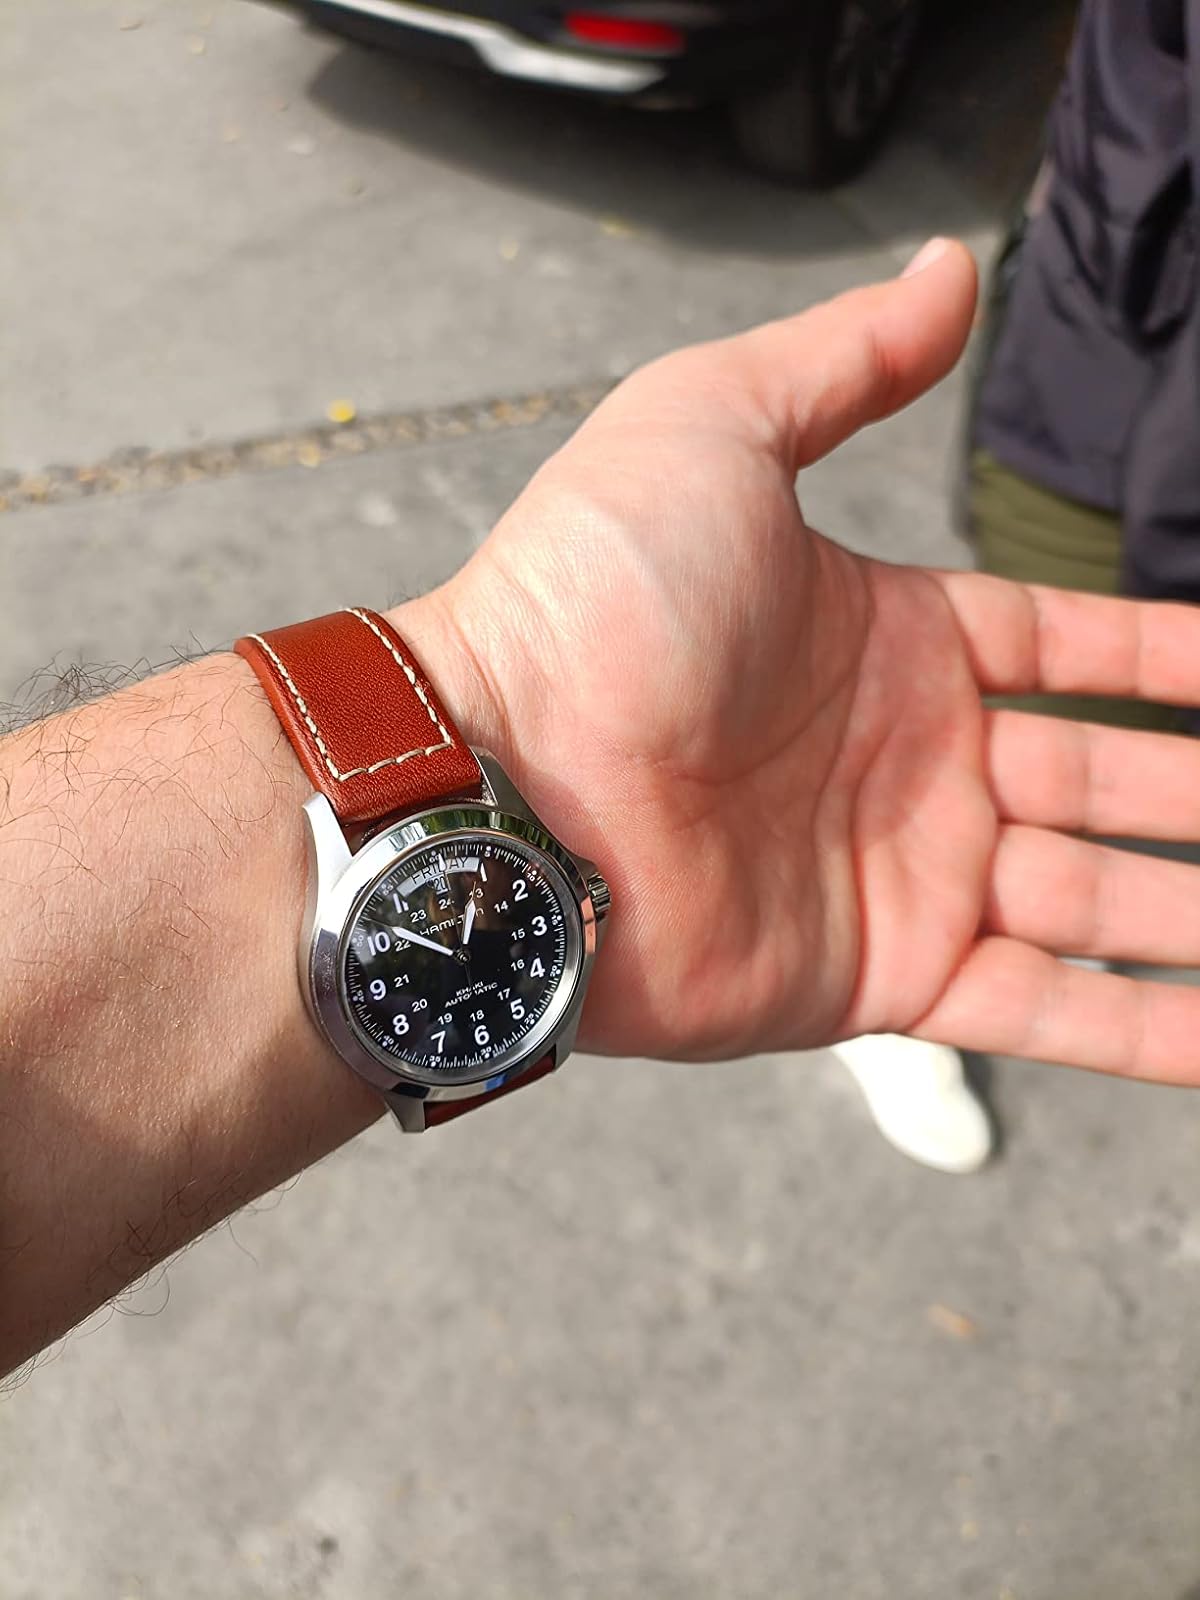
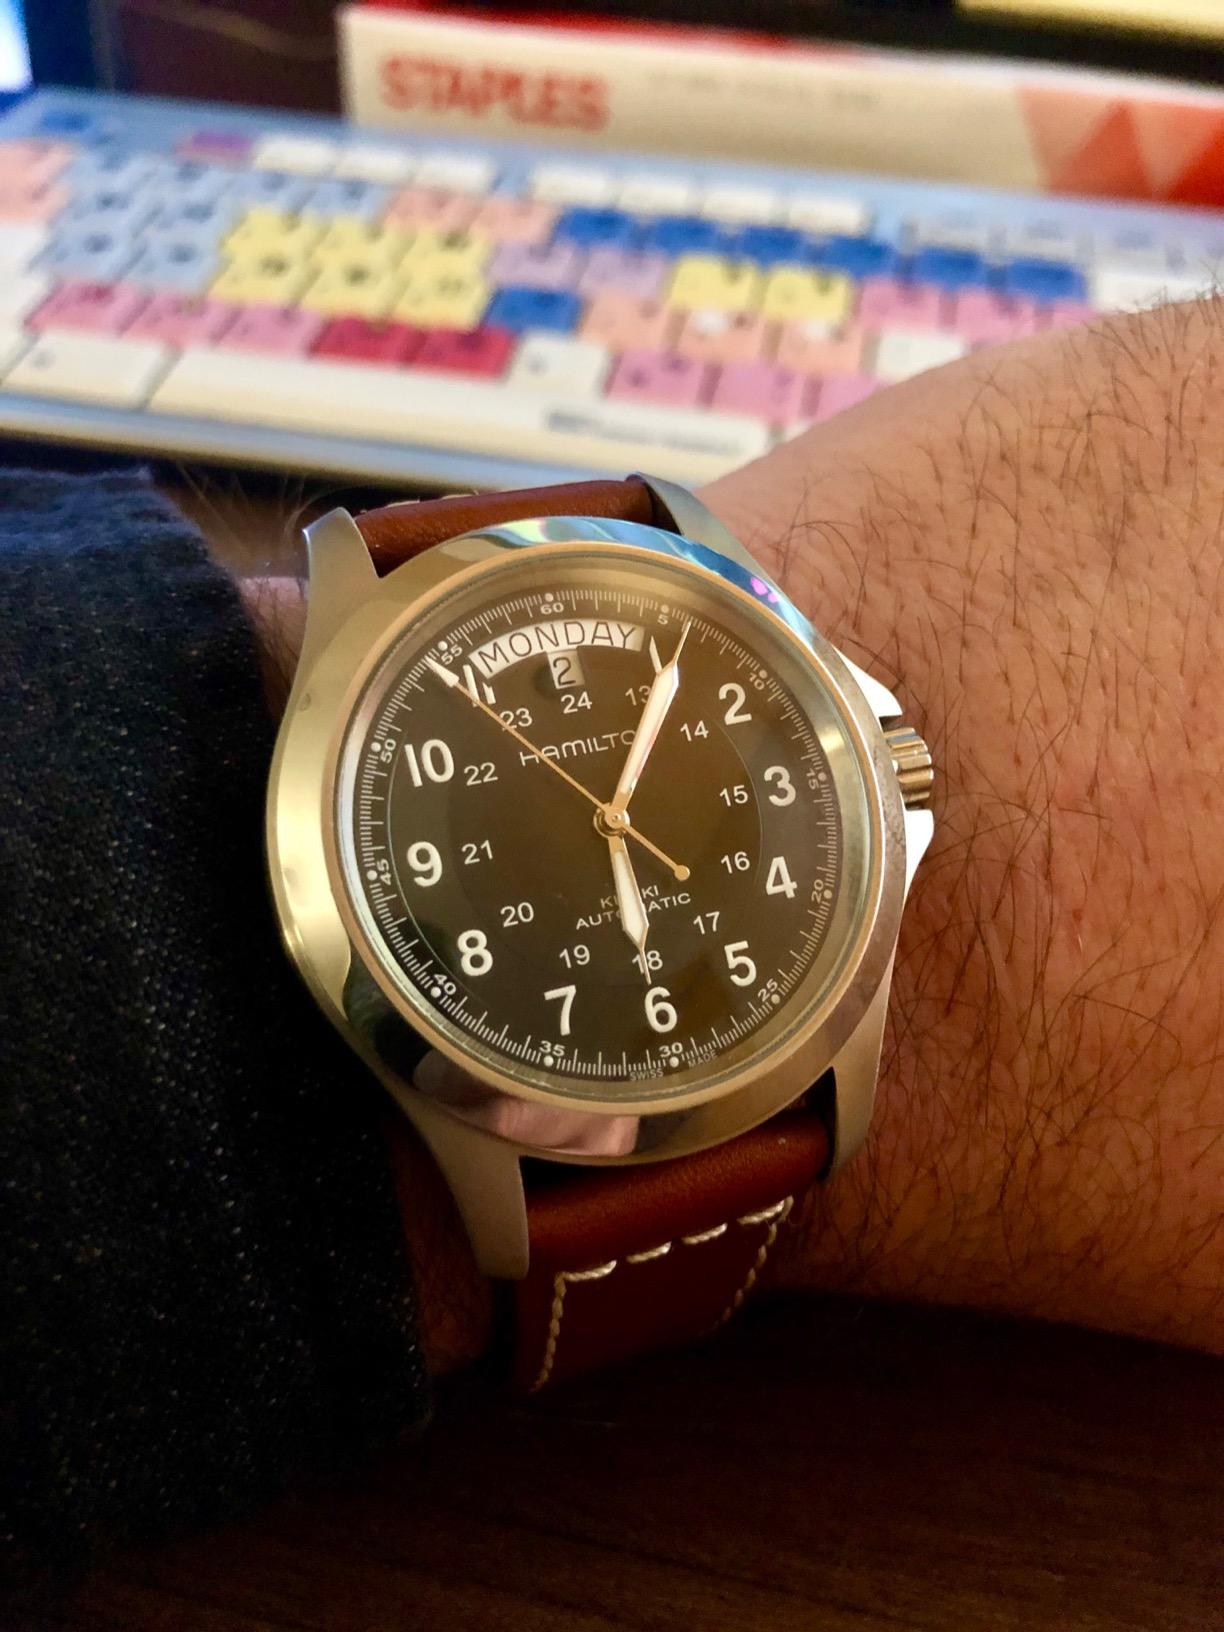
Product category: accessories_watch
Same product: yes